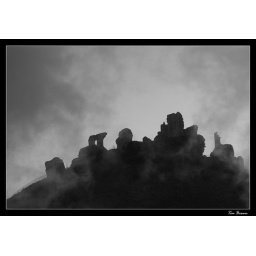
corfe castle taken from the steam train obscured by smoke